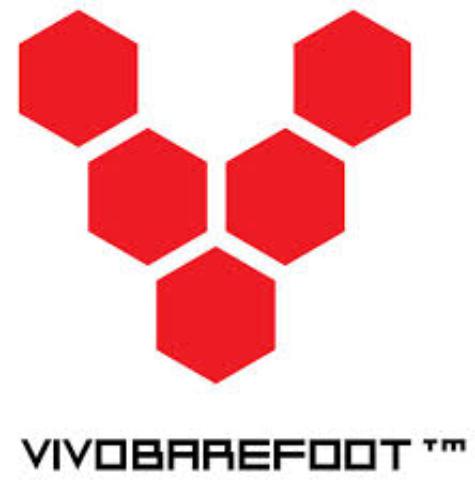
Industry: Clothes